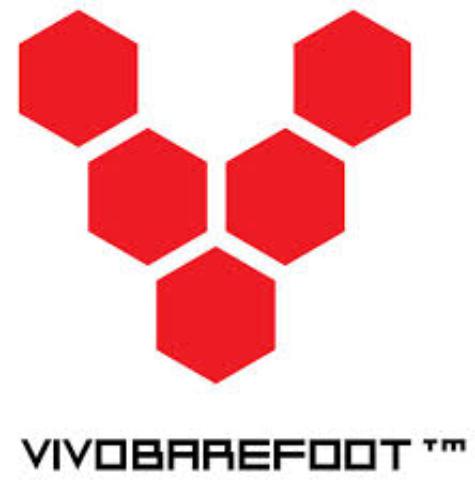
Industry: Clothes